Pierre Webó

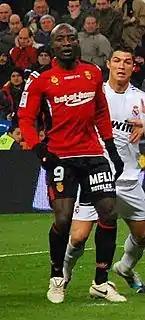

Following Dani Güiza's departure, Webó's importance increased, and he totalled 22 goals the following three seasons, netting six in 2009–10 as the Balearic Islands team finished fifth and qualified for the Europa League (later revoked).